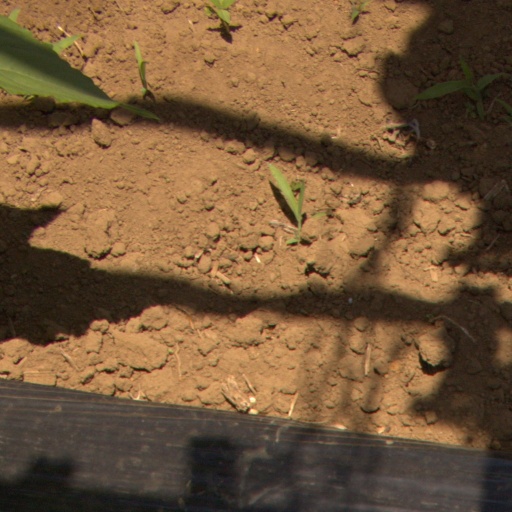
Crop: Jerusalem artichoke